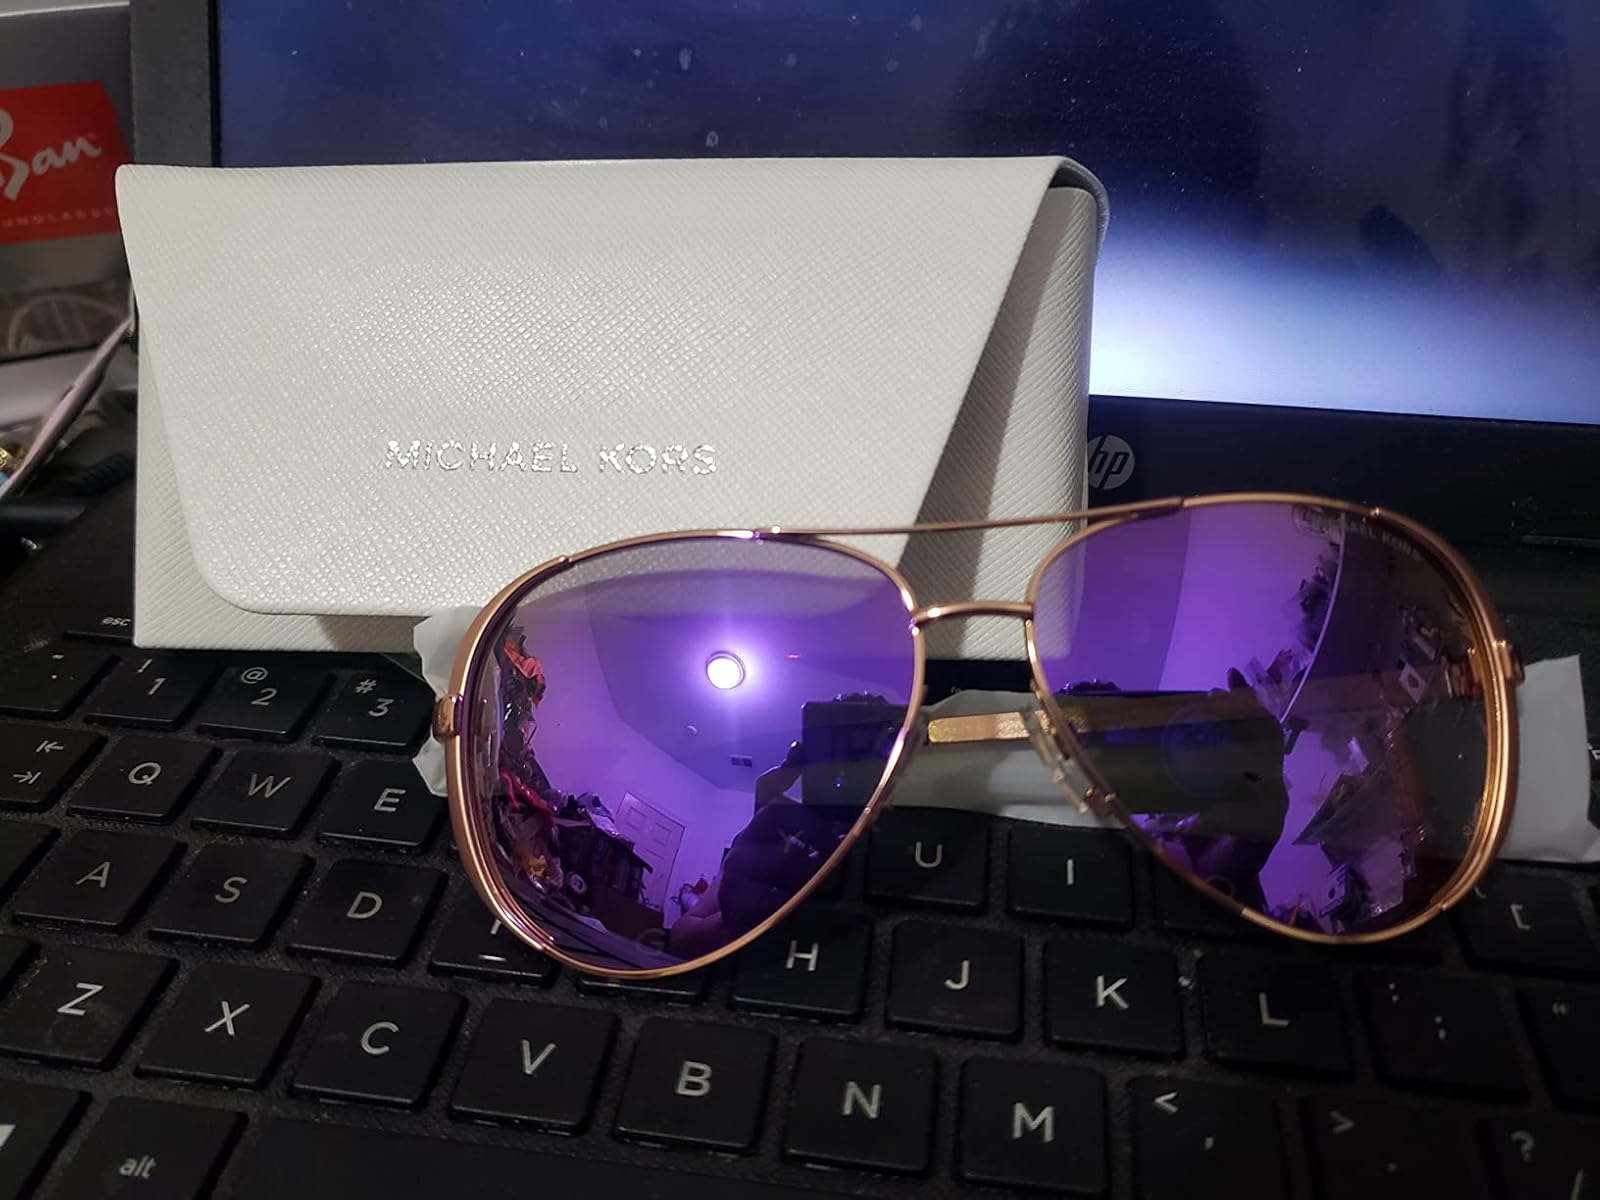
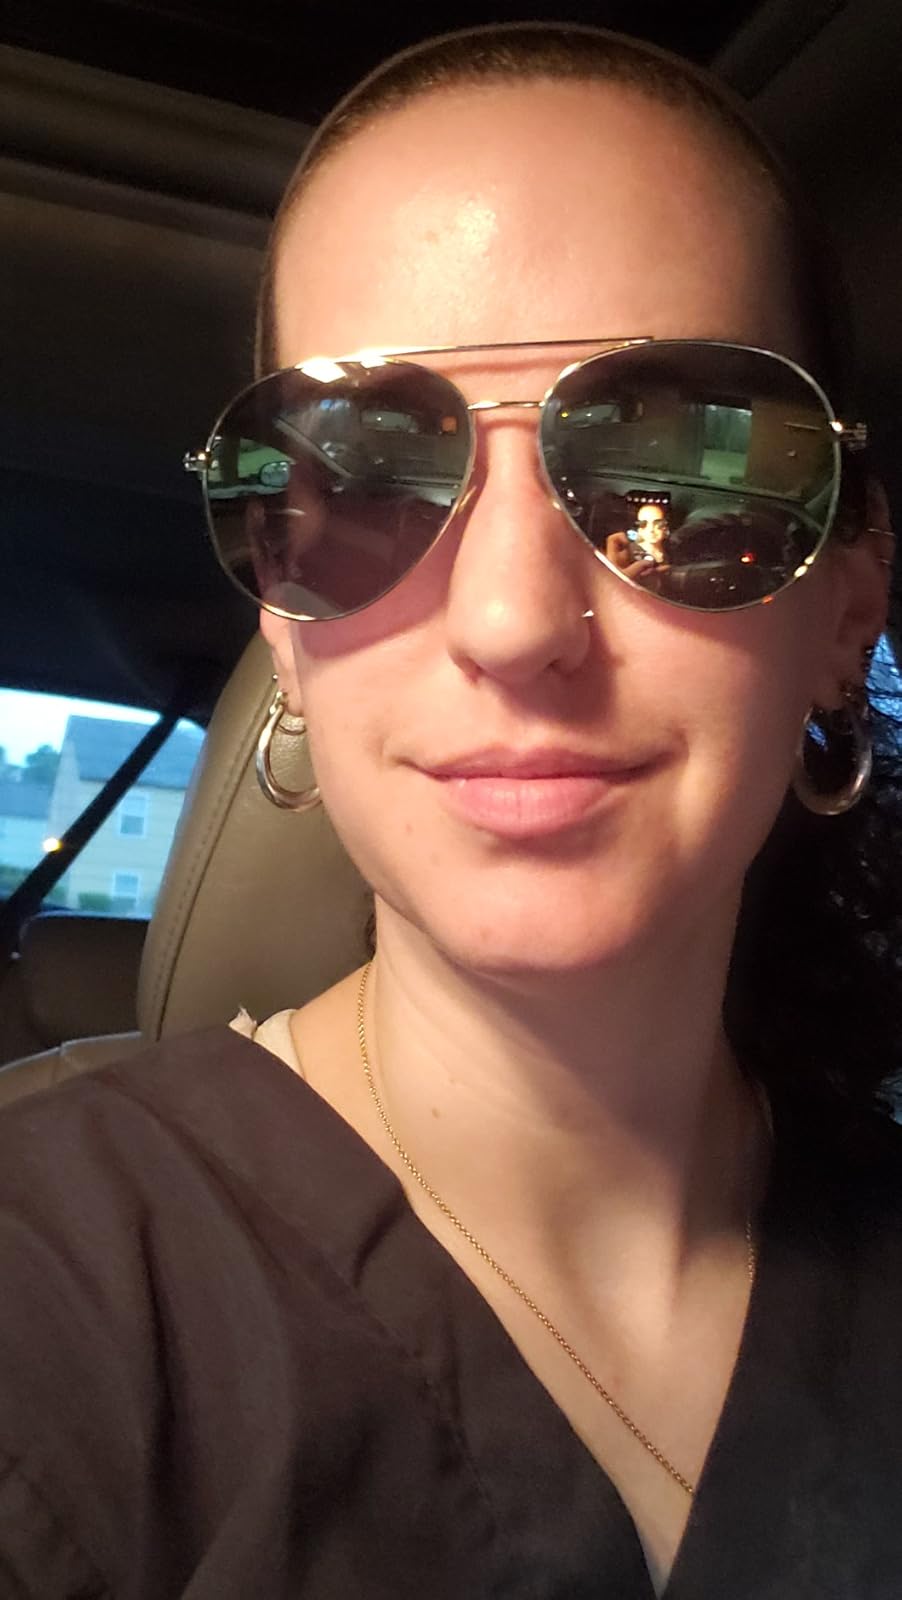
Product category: accessories_sunglasses
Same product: no